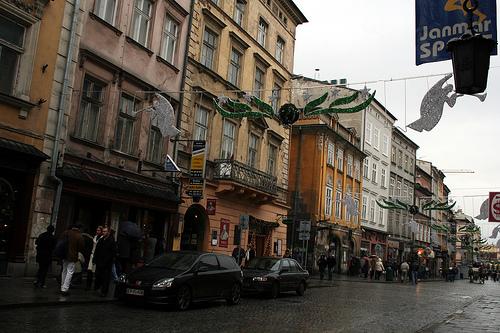
Weather: rain or strom